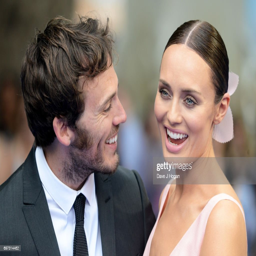
actors attend the global premiere .